Temple Owls football

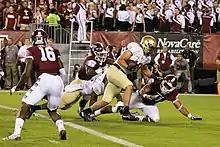
Temple playing Army in 2016

Steve Addazio coached the Owls from 2011 to 2012 before becoming the Boston College head coach. During the 2011 season, the Owls reached their fourth bowl game ever after posting a 9–4 record. In a dominating win over Wyoming, the Owls secured their second bowl win in team history and the first since the 1970s. The following season, Temple went 4–7 in its first season back in the Big East. Following the season, Addazio left Temple to become the head coach at Boston College.